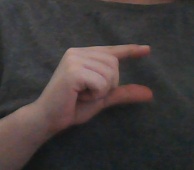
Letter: dal